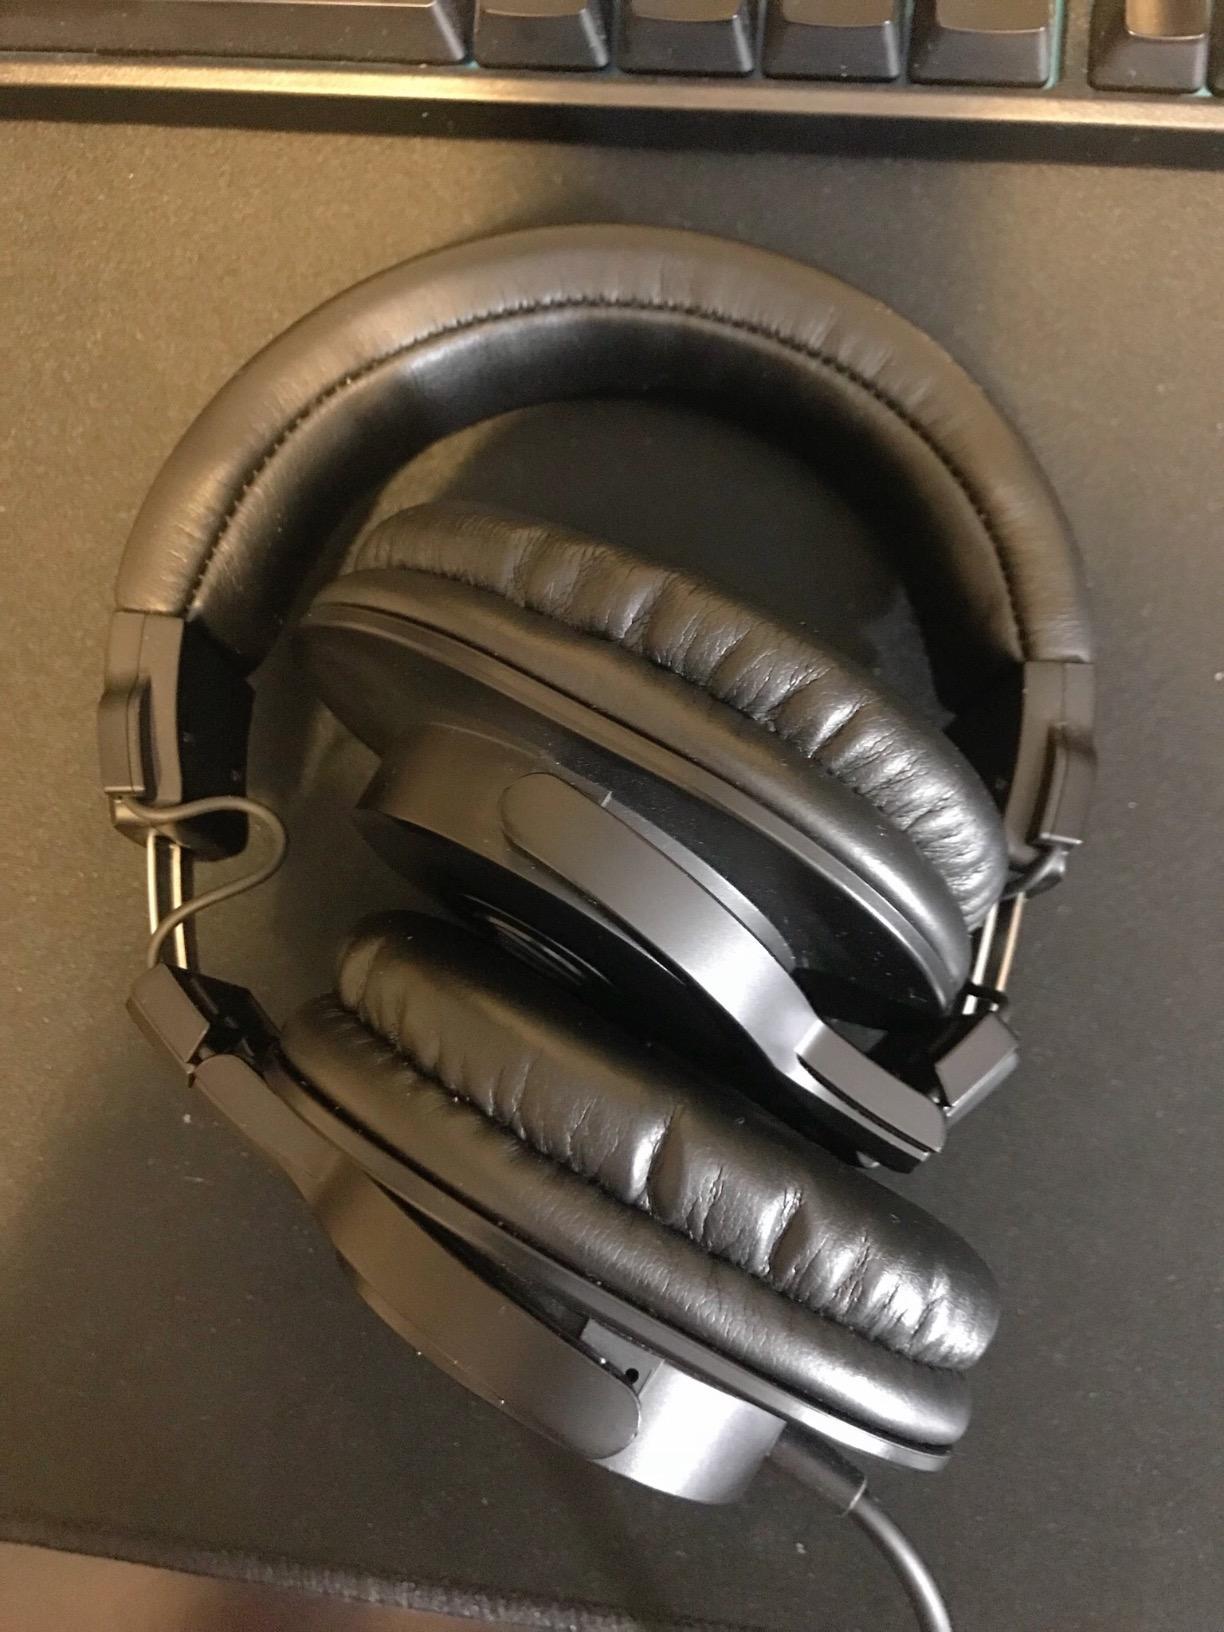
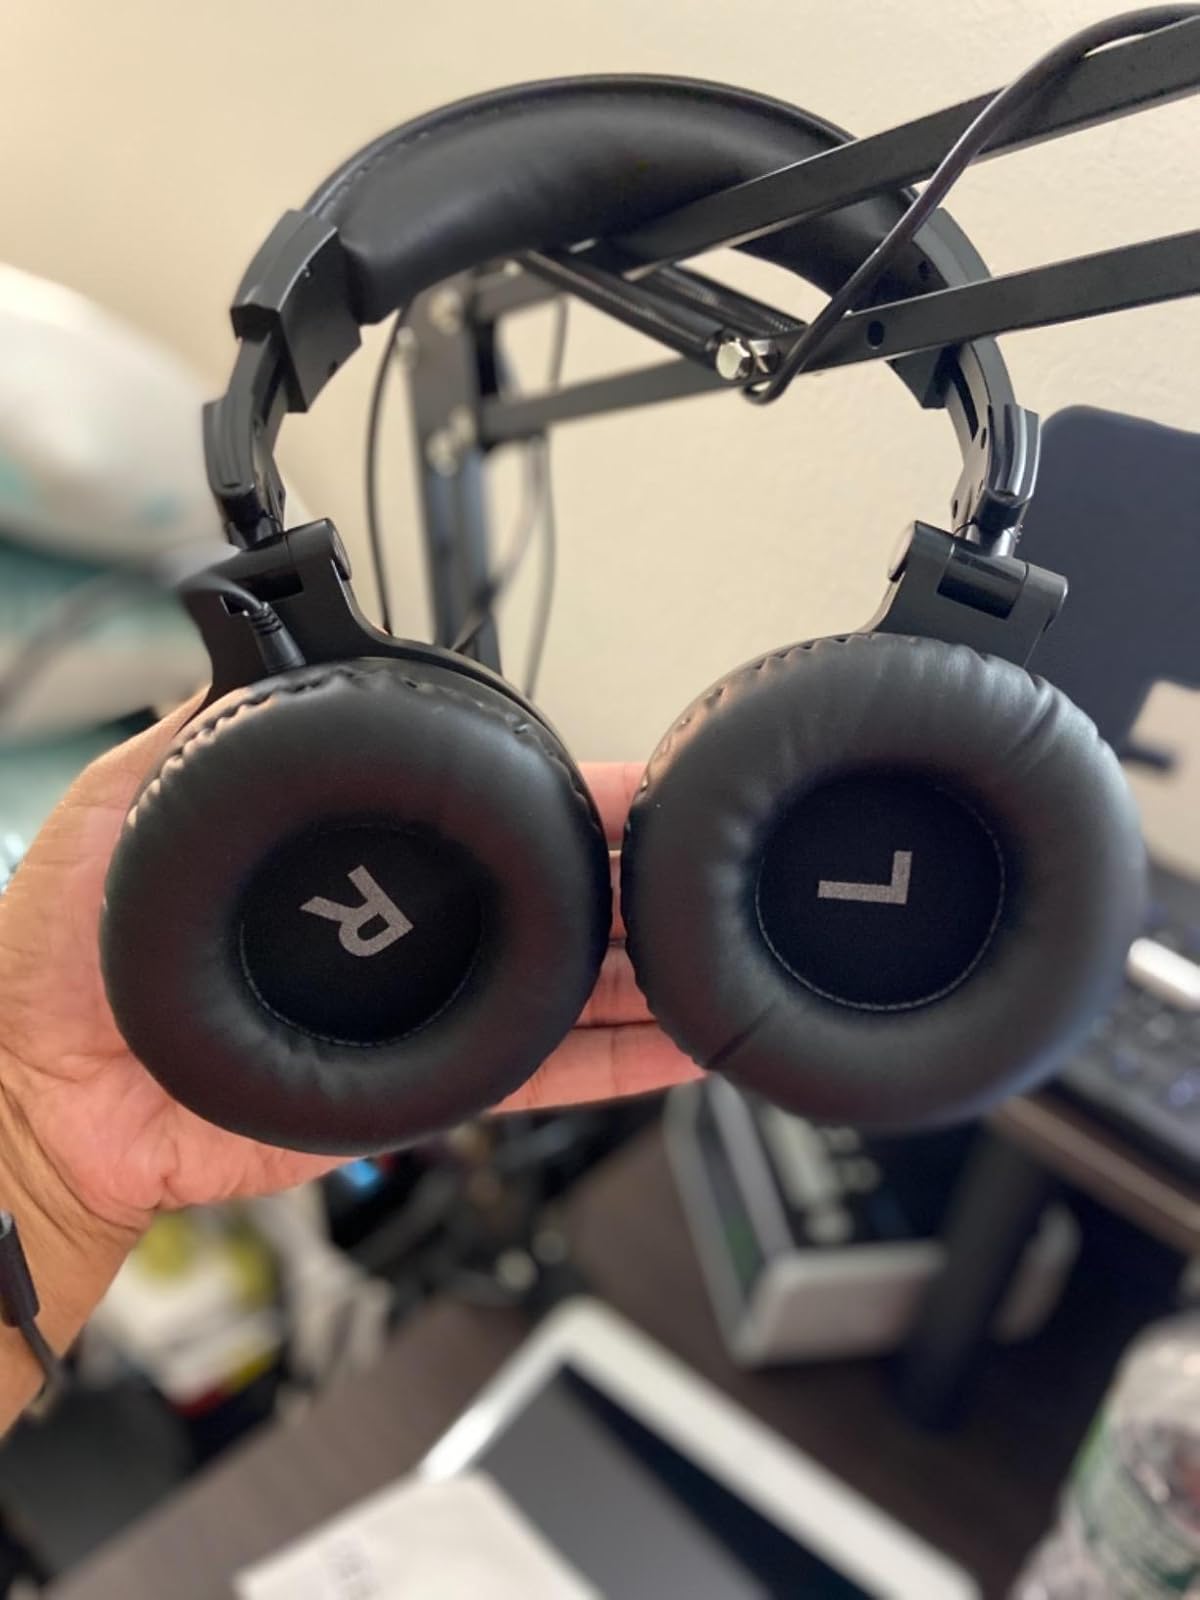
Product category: headphones
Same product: no